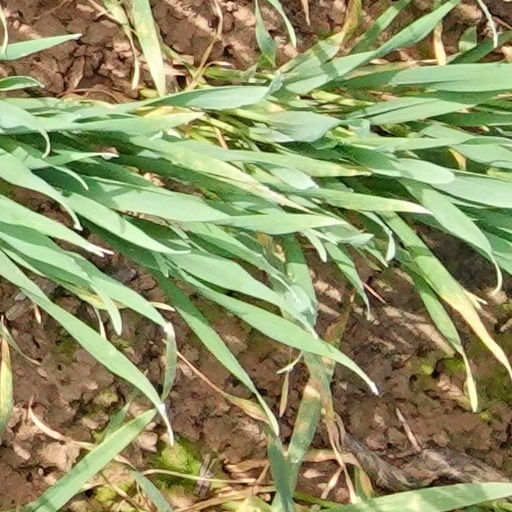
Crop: wheat